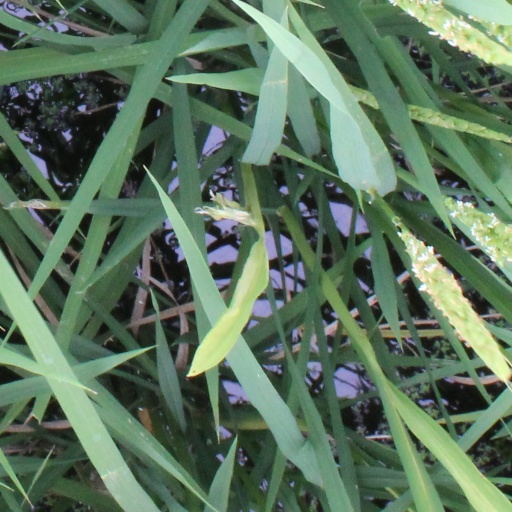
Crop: rice